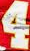
Number: 4